Eclipse

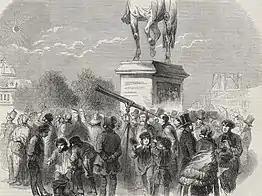

Records of solar eclipses have been kept since ancient times. Eclipse dates can be used for chronological dating of historical records. A Syrian clay tablet, in the Ugaritic language, records a solar eclipse which occurred on March 5, 1223, B.C., while Paul Griffin argues that a stone in Ireland records an eclipse on November 30, 3340 B.C. Positing classical-era astronomers' use of Babylonian eclipse records mostly from the 13th century BC provides a feasible and mathematically consistent explanation for the Greek finding all three lunar mean motions (synodic, anomalistic, draconitic) to a precision of about one part in a million or better. Chinese historical records of solar eclipses date back over 3,000 years and have been used to measure changes in the Earth's rate of spin.